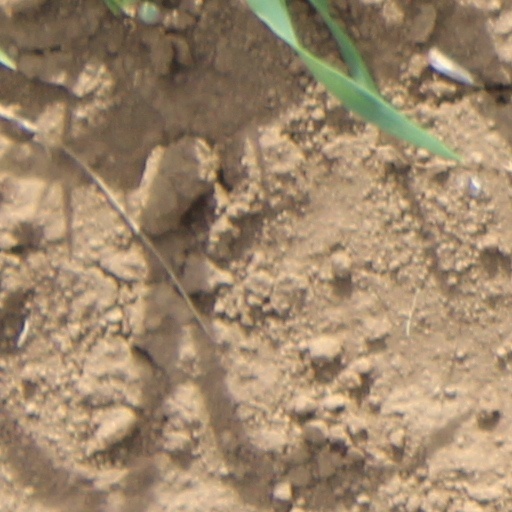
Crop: wheat